Central African Republic men's national basketball team

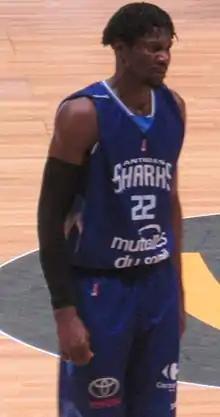
Max Kouguere has been a member of the Central African Republic's national basketball team for many years.

The Central African Republic has won the African Championship twice. Their first title came in 1974 when they hosted the tournament and beat Senegal 72–67 in the final. They hoisted the trophy again in 1987 by defeating Egypt 94–87 for the championship. The team also took third place in the 1968 tournament.